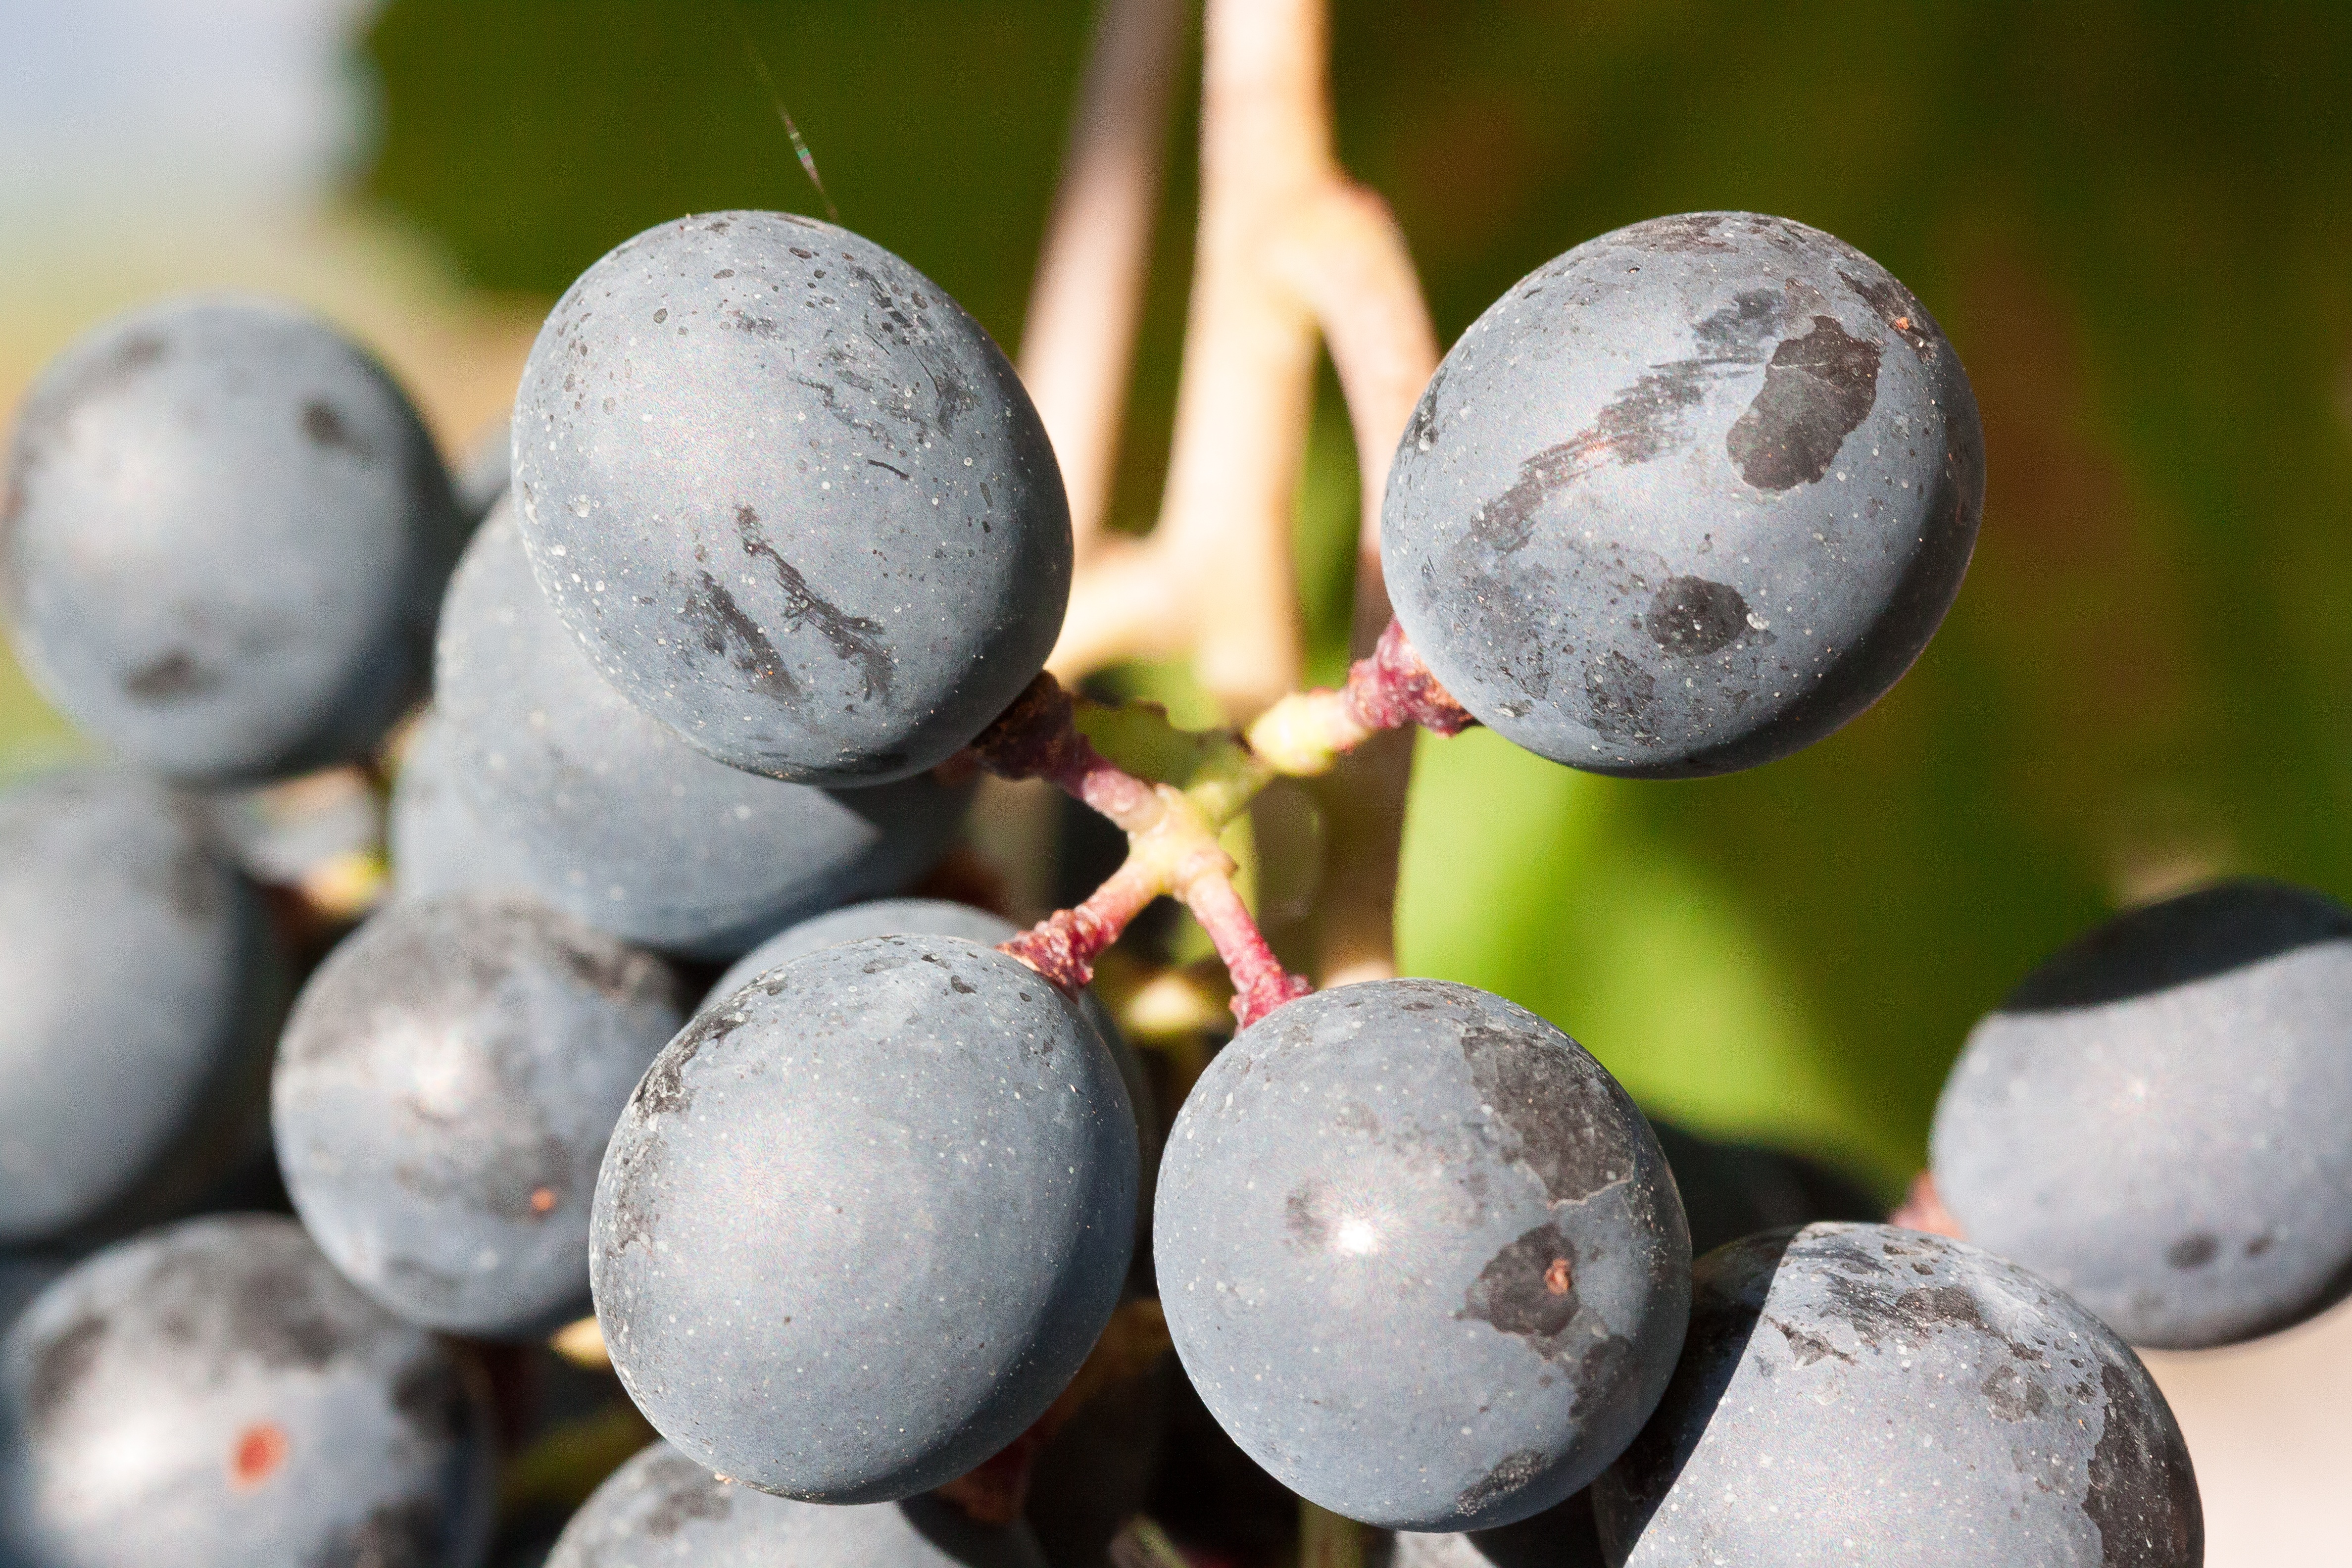
branch, plant, grape, vineyard, wine, fruit, berry, ripe, food, produce, macro, autumn, blue, sunny, grapes, fruits, autumn colours, prunus spinosa, flowering plant, vitis, bilberry, damson, land plant